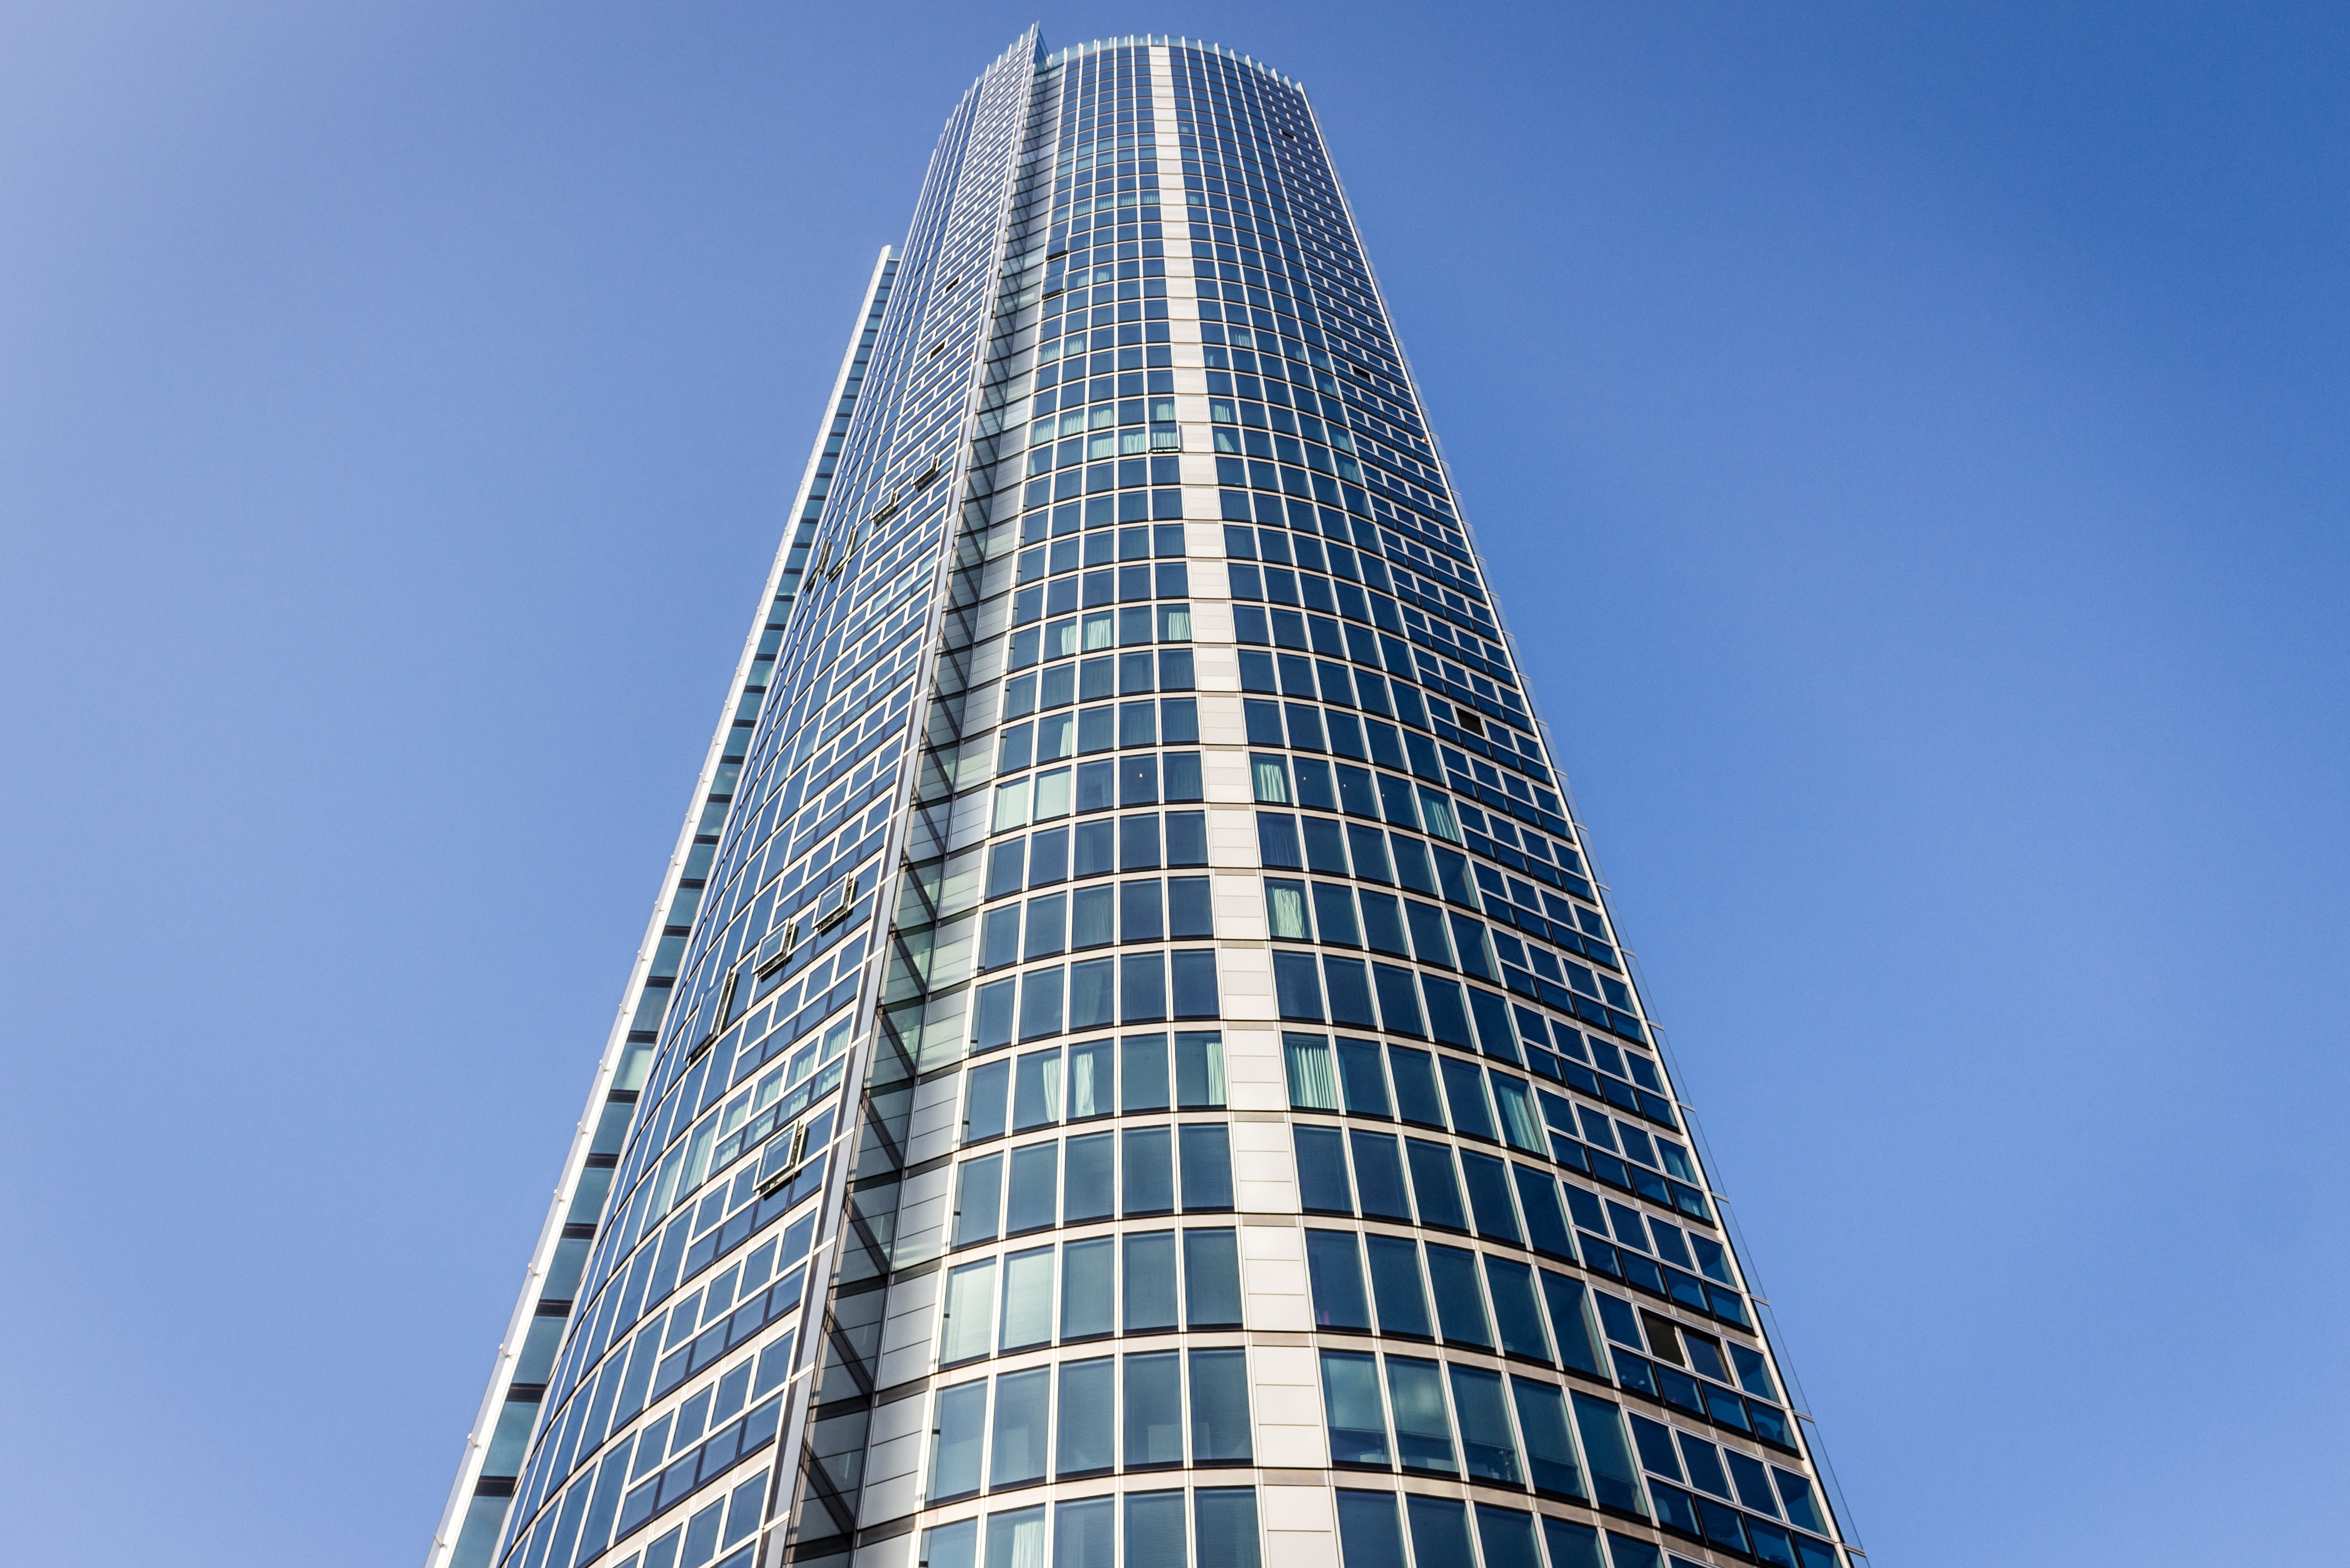
skyscraper, metropolitan area, tower block, daytime, landmark, condominium, commercial building, metropolis, architecture, urban area, building, blue, tower, city, corporate headquarters, human settlement, sky, mixed use, headquarters, line, real estate, facade, symmetry, urban design, downtown, project